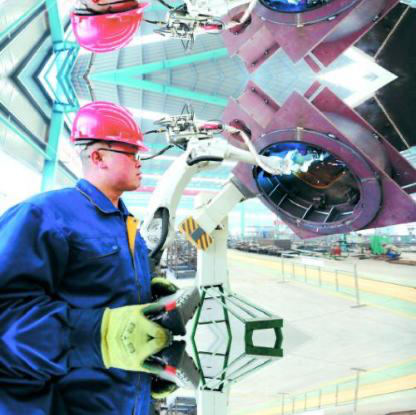
Objects in the image:
label: helmet
label: helmet